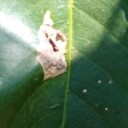
Label: Miner